Billy Bookout

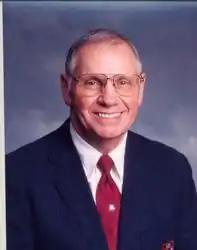

Billy Paul Bookout (June 1, 1932 – October 10, 2008) was an American football player and coach. After a stellar high school and college career, Bookout spent two seasons with the Green Bay Packers before starting a coaching career at the high school level.